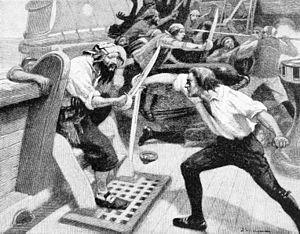
Edward Teach ou encore Edward Thatch, plus connu sous le nom de Barbe Noire, né vraisemblablement à Bristol vers 1680 et mort le 22 novembre 1718 sur l'île d'Ocracoke, est un pirate anglais qui a opéré dans les Antilles et sur la côte Est des colonies britanniques en Amérique.
Robert Maynard, né vers 1684 et mort le 1ᵉʳ janvier 1751, est un lieutenant de la Royal Navy britannique et capitaine du HMS Pearl. Il est célèbre pour avoir vaincu le pirate Barbe Noire au cours de la bataille de l'île d'Ocracoke, le 22 novembre 1718.
1718 est une année commune commençant un samedi.